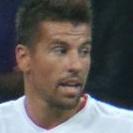
Age: 31